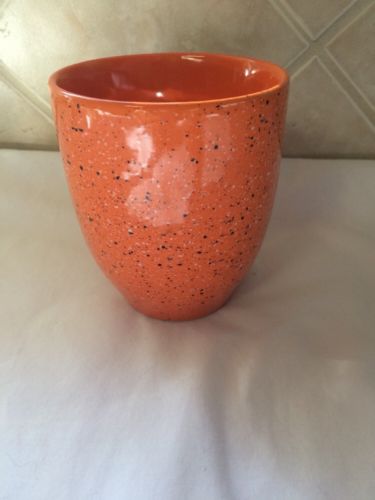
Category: mug